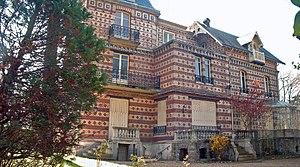
Belphégor ou le Fantôme du Louvre ou Belphégor est une mini-série française en quatre épisodes de 70 minutes, en noir et blanc, créée, écrite et dirigée par Claude Barma, adaptée par Jacques Armand d'après le roman d'Arthur Bernède. Elle a été diffusée pour la première fois du 6 au 27 mars 1965 sur la première chaîne de l'ORTF. L'audience – exceptionnelle pour l'époque – est de 10 millions de téléspectateurs pour une population française de 48 millions, dont seuls 40 % possèdent un téléviseur.